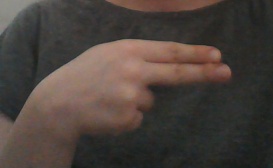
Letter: ain